War poetry

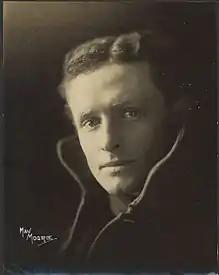
Leon Gellert (1894–1977).

Upon the outbreak of war in 1914, Blaise Cendrars, a Francophone Swiss poet of partially Scottish descent from La Chaux-de-Fonds, Canton of Neuchâtel, was living in Paris and playing a major role in modernist poetry. When it began, Cedrars and Italian writer Ricciotto Canudo appealed to other foreign artists, writers, and intellectuals to join the French Army. He joined the French Foreign Legion. He was sent to the front line in the Somme where from mid-December 1914 until February 1915, he was in the trenches at Frise (La Grenouillère and Bois de la Vache). During the Second Battle of Champagne in September 1915, Cendrars lost his right arm and was discharged from the French Army.